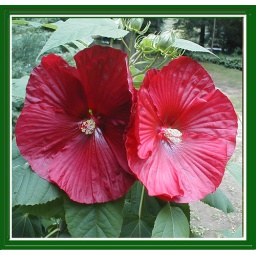
This flower grows in our backyard.It is a perennial that can stand very low temps.The flowers reaches 10in. in diameter.